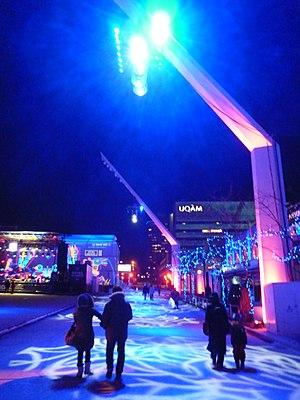
Centre-ville de Montréal, lors de Montréal en lumière.
Montréal en lumière, fondé en 2000, est un festival annuel se tenant l'hiver dans le Quartier des spectacles à Montréal. Il met en valeur la lumière, les arts et les plaisirs de la table. Il est l'un des plus gros festivals d’hiver au monde.